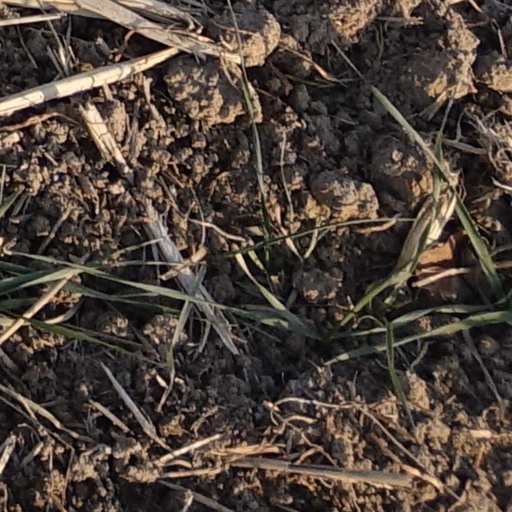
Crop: wheat